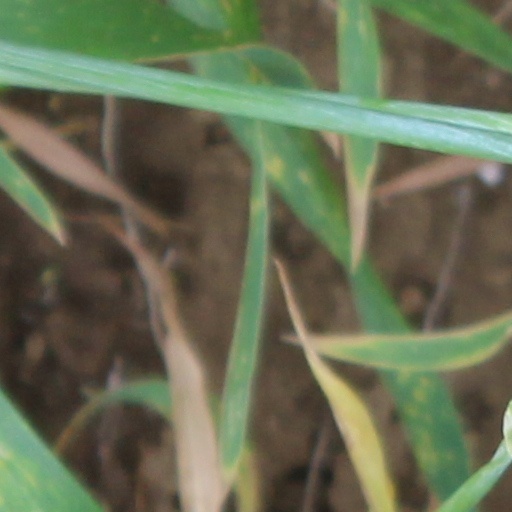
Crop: wheat